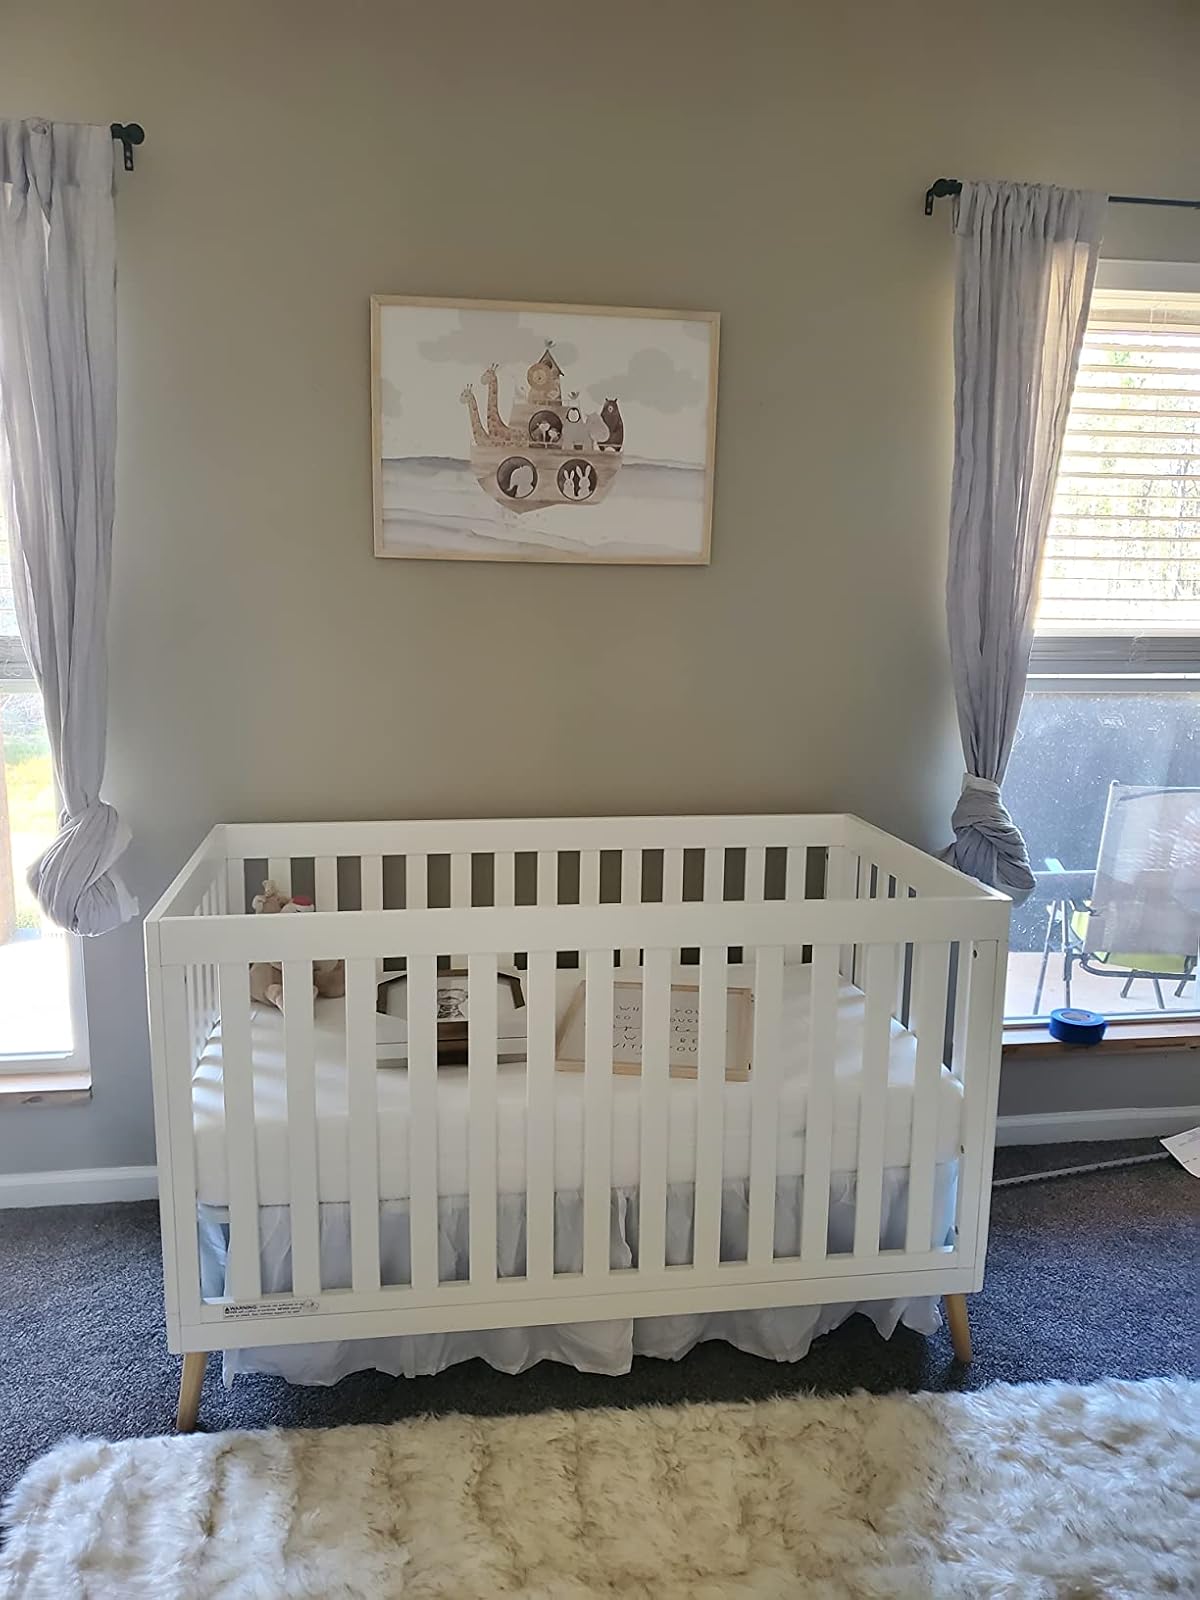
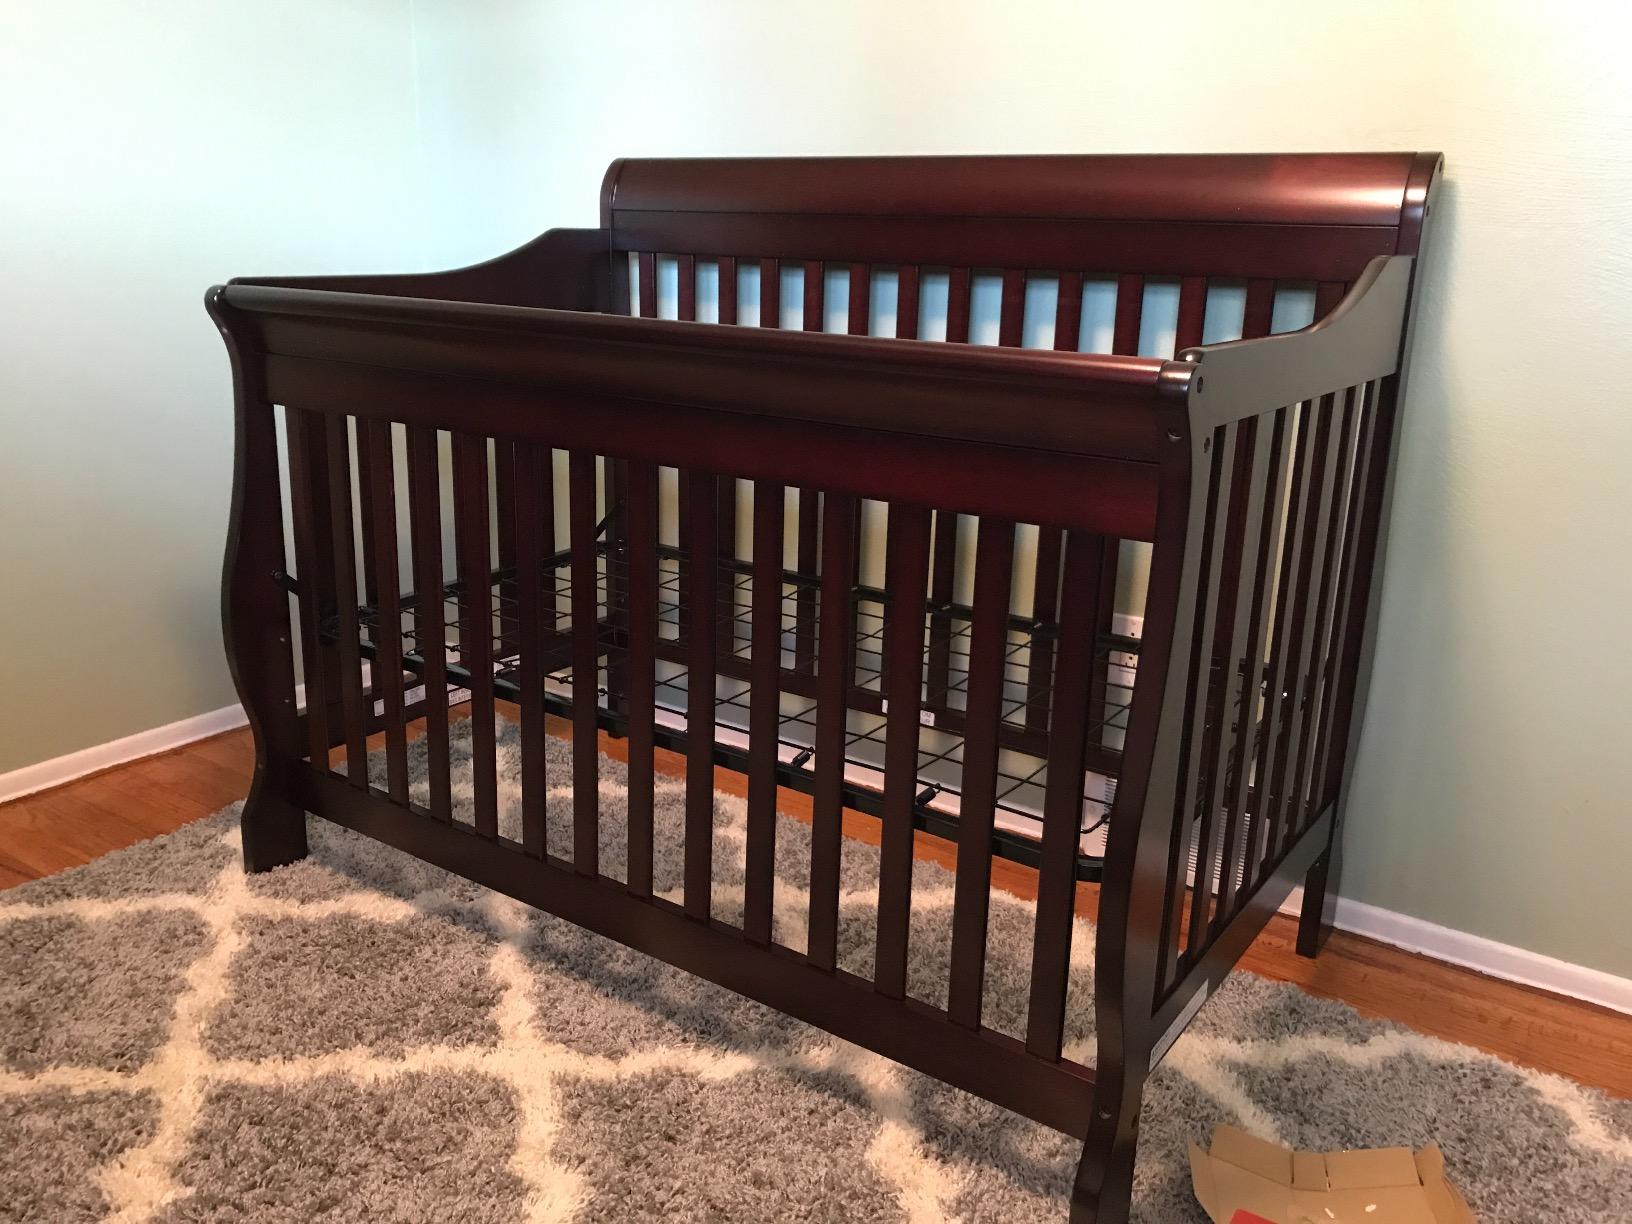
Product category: products_crib
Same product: no